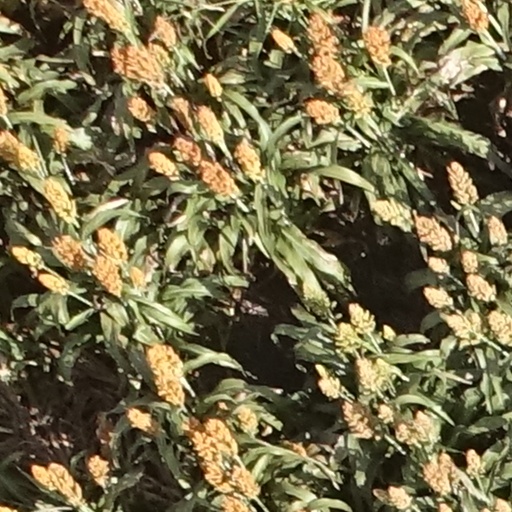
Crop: sorghum